Higashi-Zushi Station

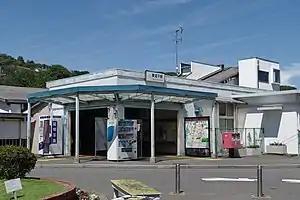
Higahi-Zushi Station

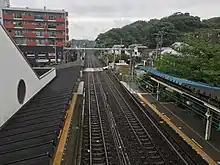
Station platforms, 2021

Higashi-Zushi Station is served by the Yokosuka Line. It is located 10.4 km from the Ōfuna switch point, and 59.8 km from Tokyo Station.